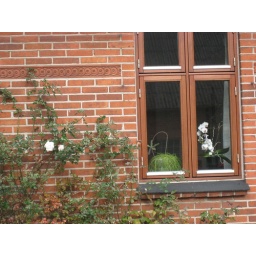
flowers in the window